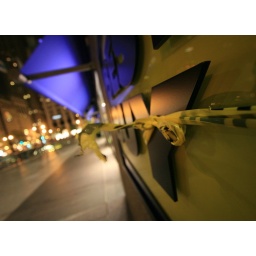
ground floor of the John Hancock Center in Chicago.